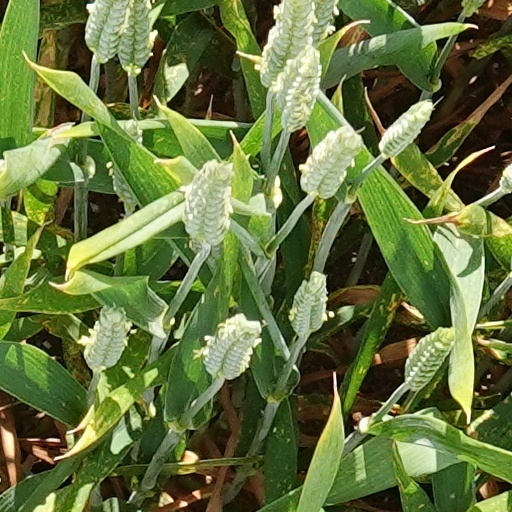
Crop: wheat